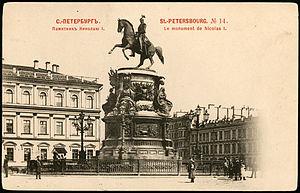
Saint-Pétersbourg. Cathédrale Saint-Isaac de Saint-Pétersbourg.